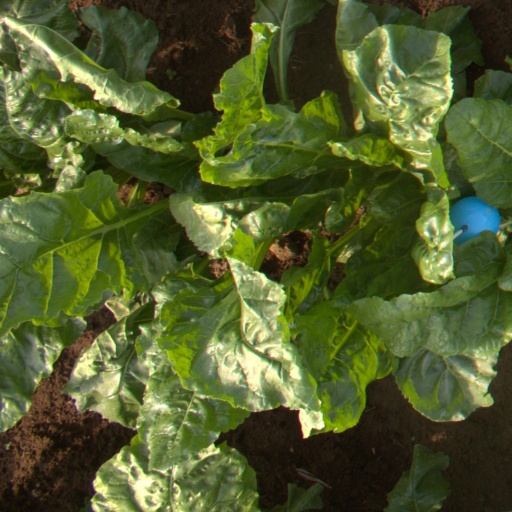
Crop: sugar beet